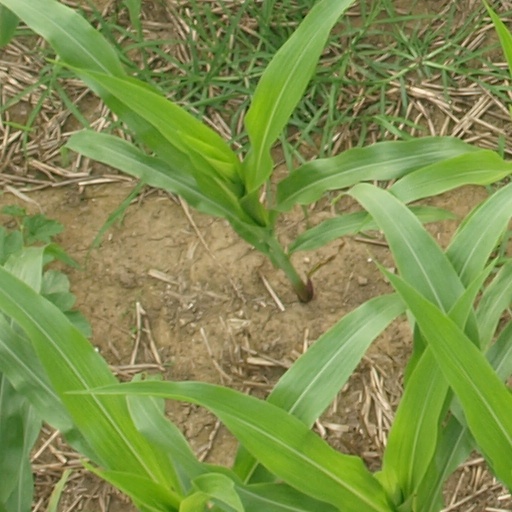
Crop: maize; corn